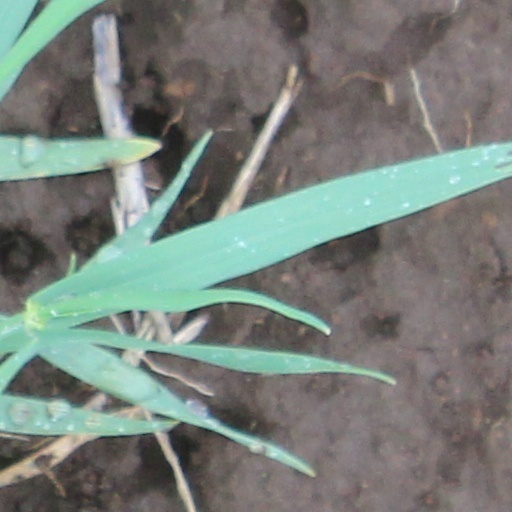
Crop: wheat